Richard Burns

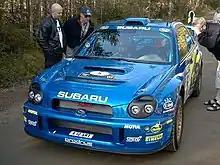
Burns at the 2001 Rally Finland.

The 2001 rally season began inauspiciously for Burns – neither of the season curtain raisers, the Monte Carlo Rally or the Swedish Rally, yielded points scores, placing in peril before it had begun, the Englishman's title bid. Fourth place in a rain-drenched Portugal kicked his campaign into action prior to second-place finishes on the gravel rallies of Argentina and Cyprus, on both occasions to Ford's Colin McRae. Nonetheless, both the Scotsman and Monte Carlo victor Tommi Mäkinen were later to hit upon snags of their own, while Burns's own consistent points scoring culminated in a first and only individual rally victory of the season in New Zealand, with McRae beaten into second. Burns then finished second on the Rally Australia to close within two points of new standalone series leader McRae, although the Scotsman and Mäkinen were to struggle to fifth and sixth respectively on this event (and the last of the drivers' points-scoring positions) amid controversy over McRae arriving to time control too late at the end of the first leg of the event to be able to choose a favourable running order on the ball-bearing gravel for day two. Meanwhile, the Finn, for his part, continued to struggle with a newly homologated version of the Mitsubishi Lancer Evolution World Rally Car he had been entrusted with, which had only been introduced by his team a few rounds earlier in San Remo. A four-way title decider, also including nine-point adrift outsider, Ford driver Carlos Sainz, thus beckoned on the final round of the series in Great Britain.